The Hepworth Wakefield

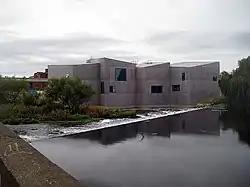
The Hepworth Wakefield and the River Calder

The Hepworth Wakefield is an art museum in Wakefield, West Yorkshire, England, which opened on 21 May 2011. The gallery is situated on the south side of the River Calder and takes its name from artist and sculptor Barbara Hepworth who was born and educated in the city. It is the successor of (and subsumed) the municipal art collection, founded in 1923 as Wakefield Art Gallery, which spans the Old Masters to the twentieth century.